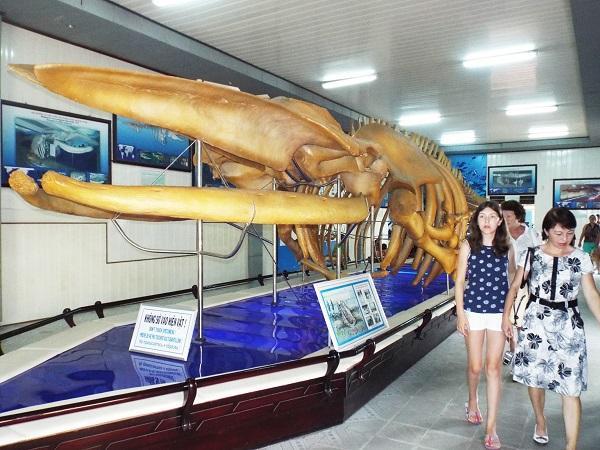
có một bộ xương lớn được đặt bên trong một căn phòng trưng bày